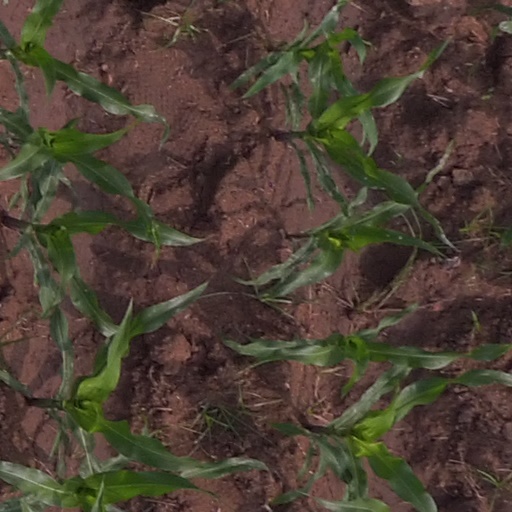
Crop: maize; corn